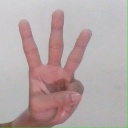
अक्षर: व